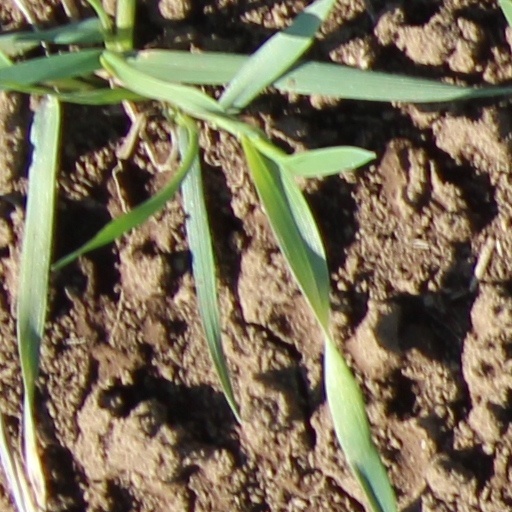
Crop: wheat